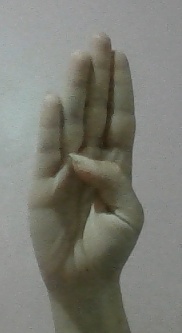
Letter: kaaf